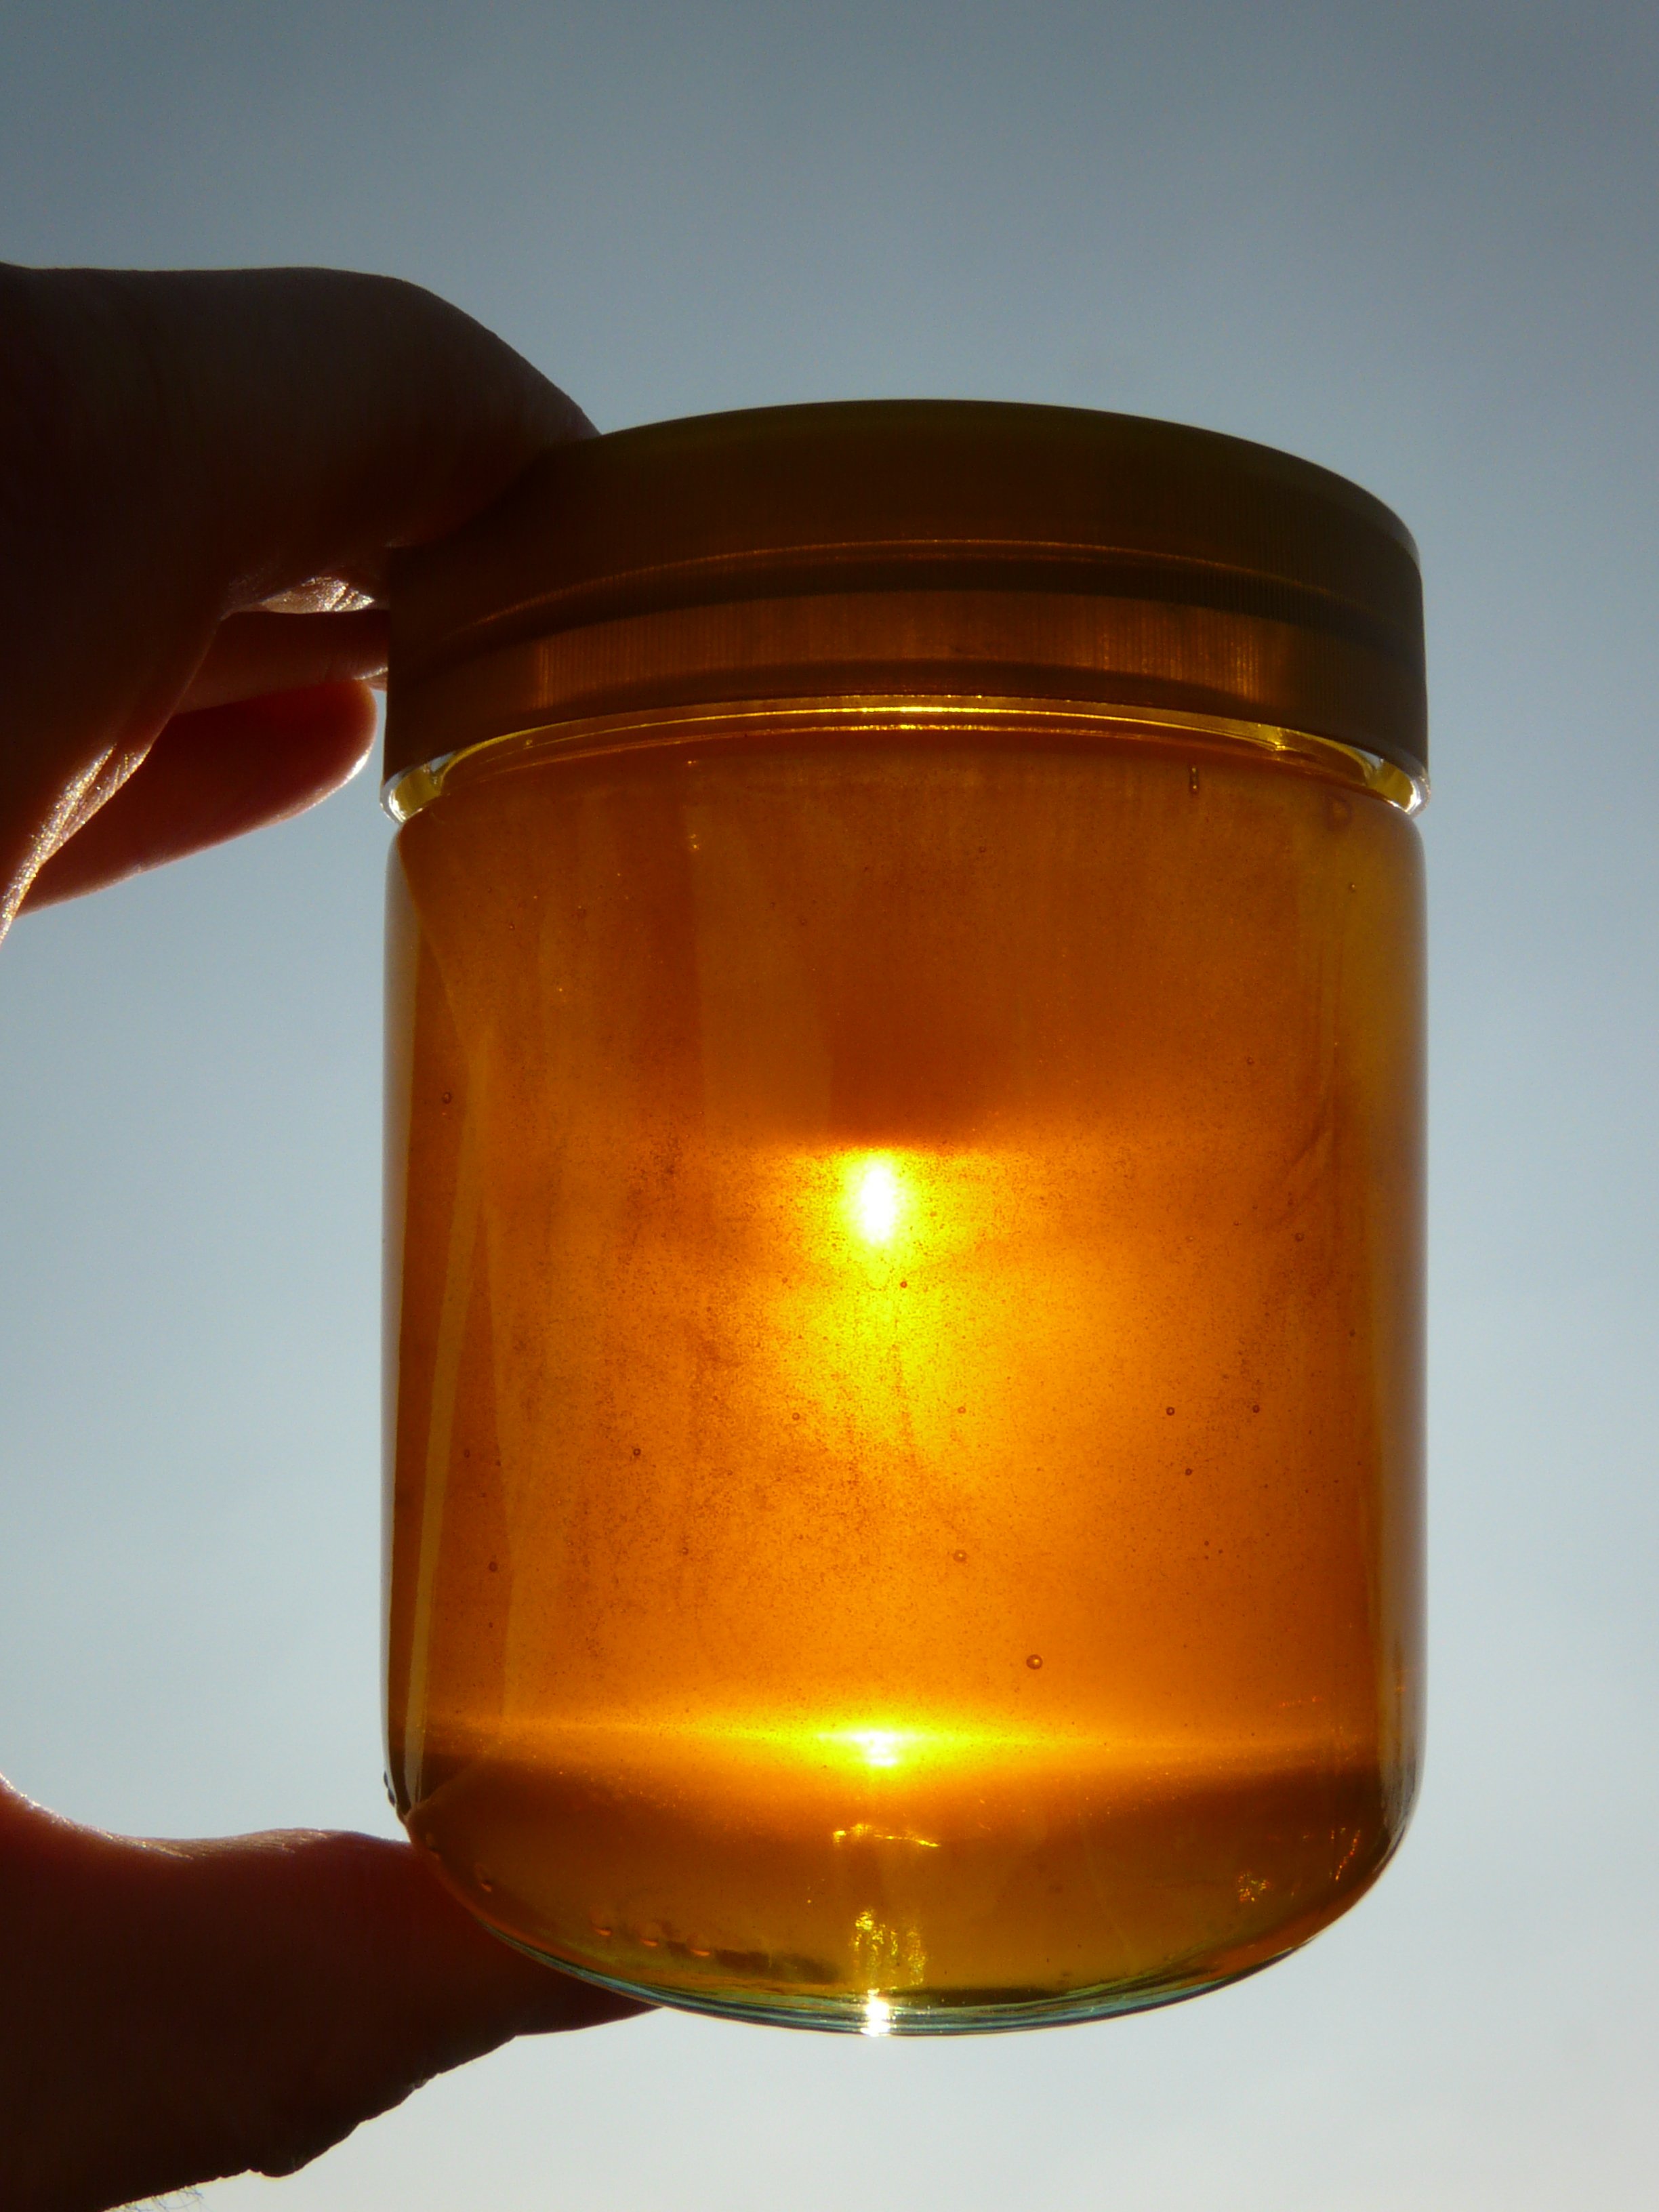
sweet, glass, honey, food, bottle, yellow, breakfast, candle, lighting, glass bottle, shape, amber, back light, man made object, honey jar, drinkware